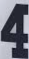
Number: 4